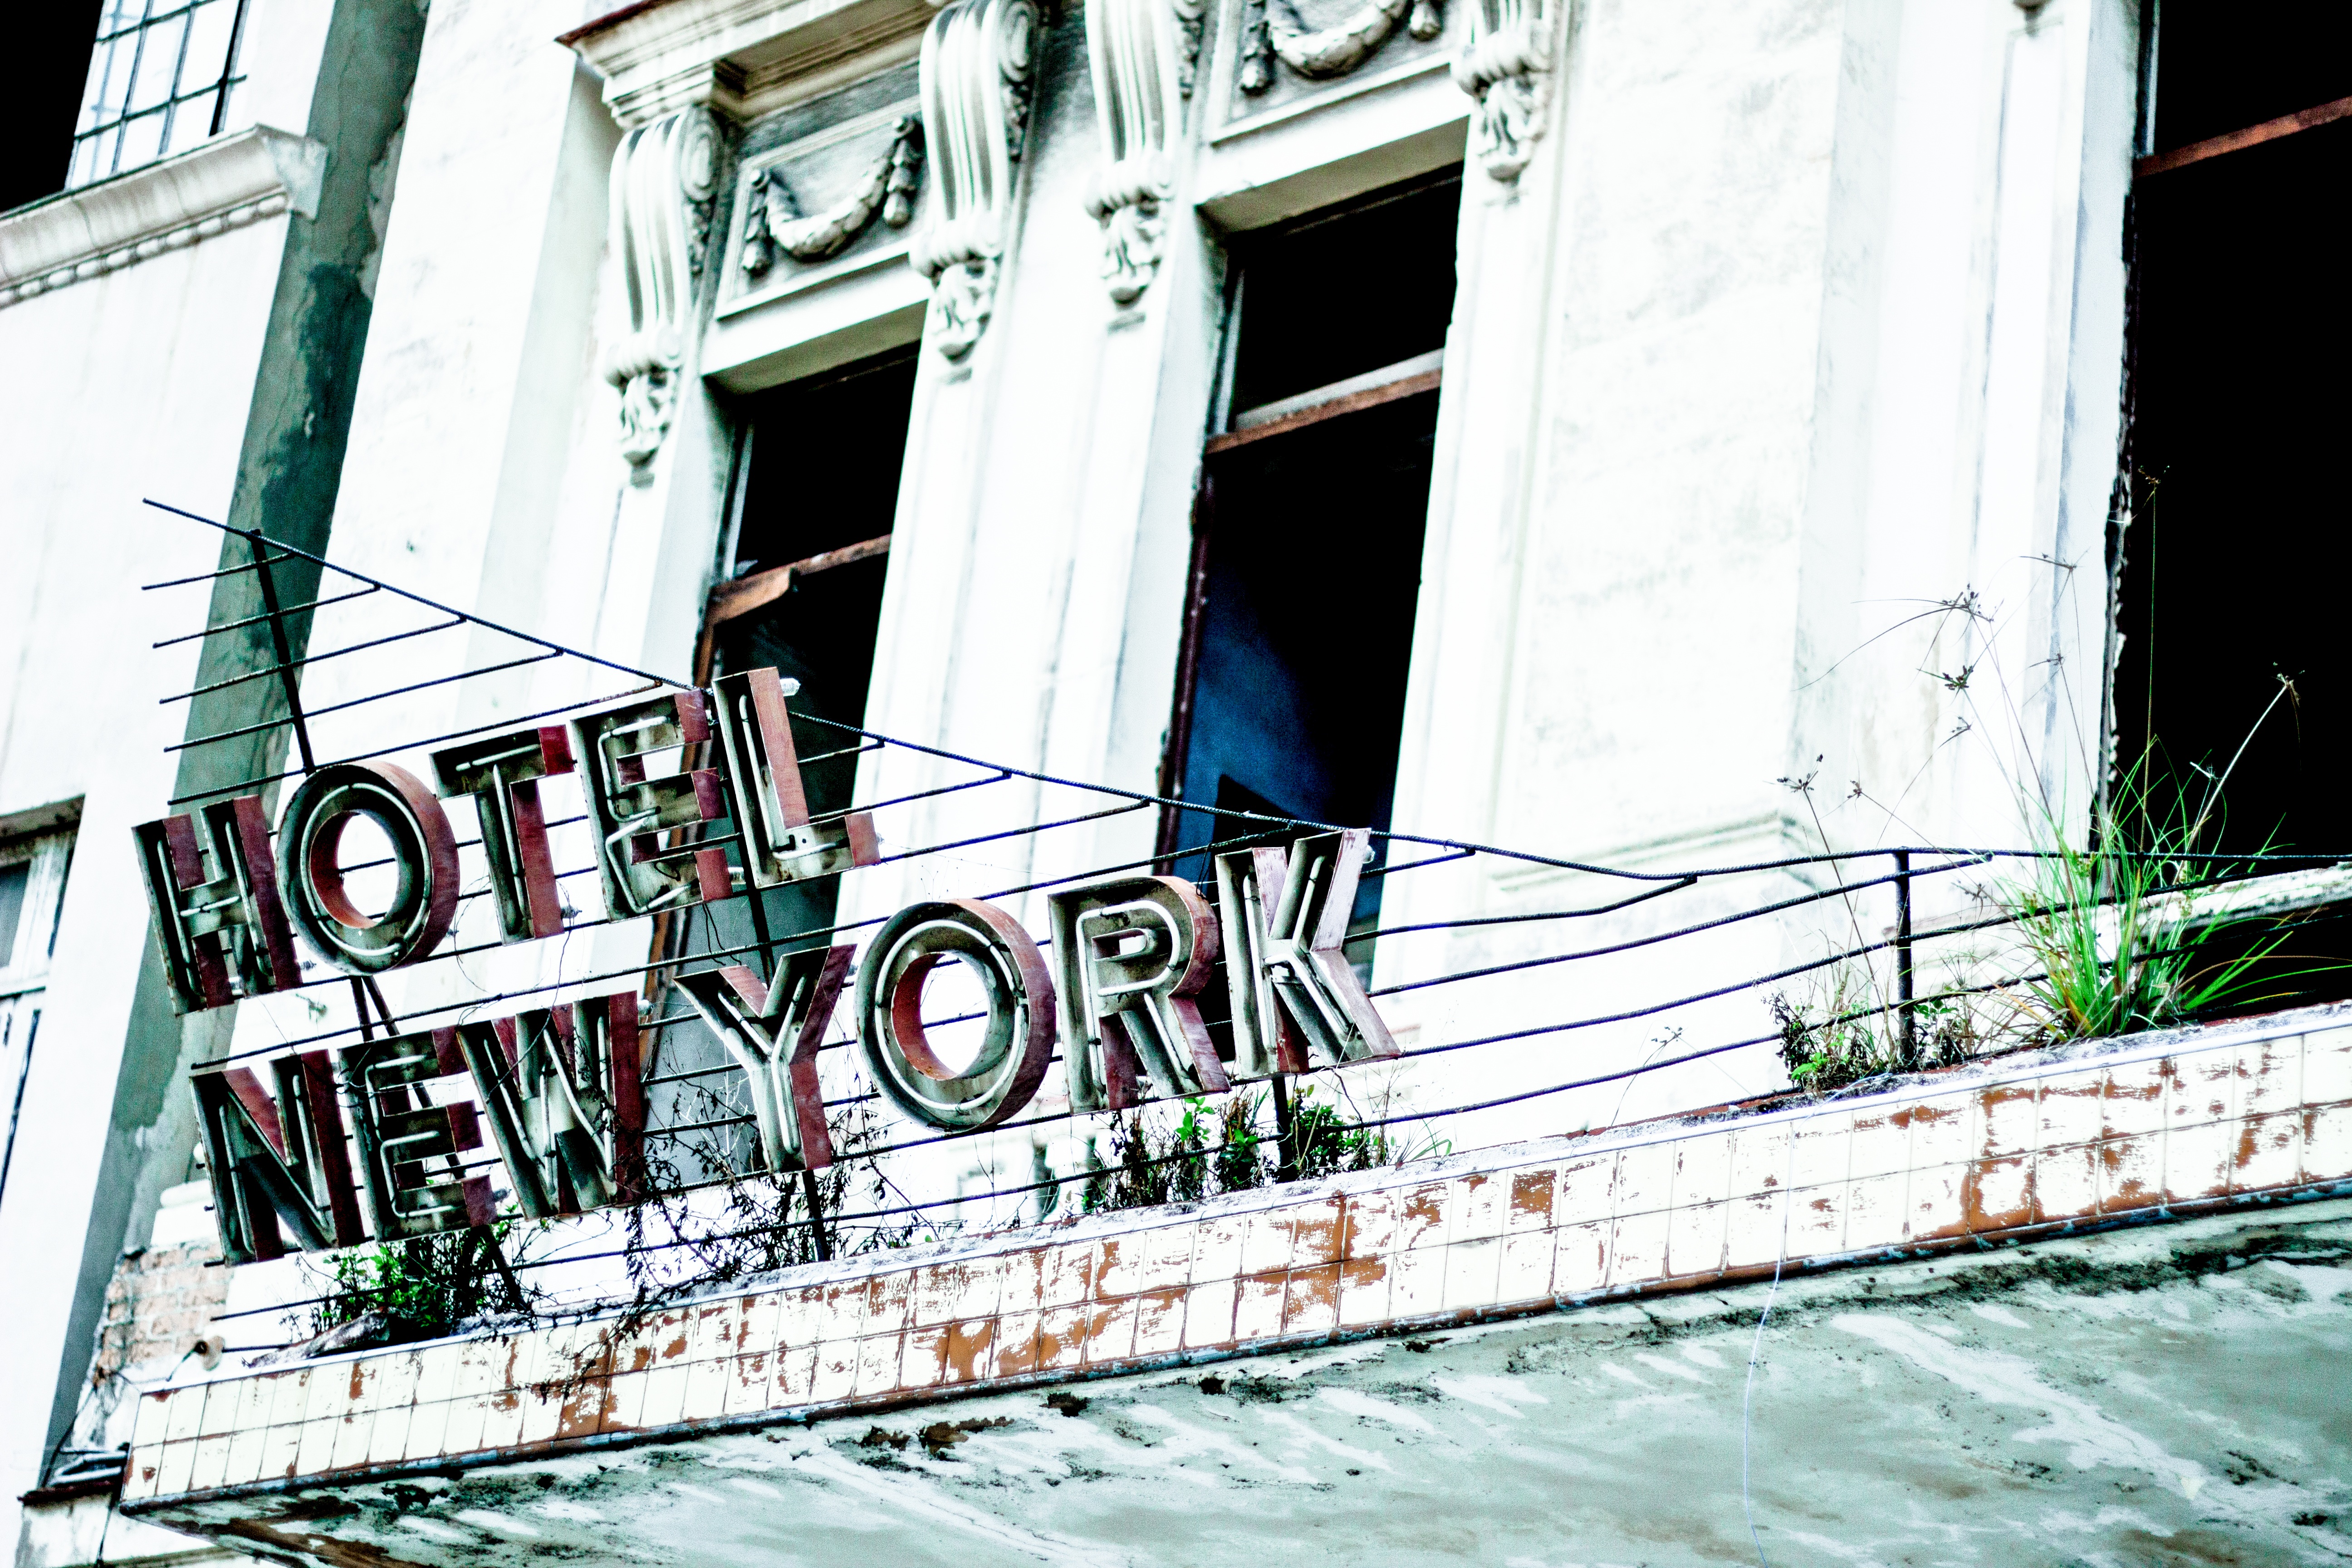
vehicle, facade, art, urban area